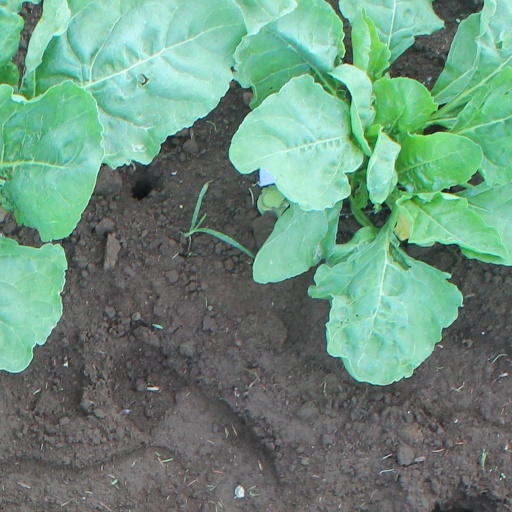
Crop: sugar beet